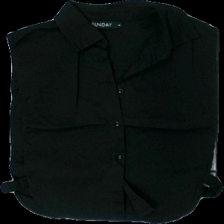
View: front
Type: Top
Category: Ladies
Brand: Not in the list
Brand text on label: Sunday
Colors: Black
Material: 50% nylon, 50% viscose
Cut: Regular
Size: S
Season: All
Price range: <50
Recommended usage: Reuse